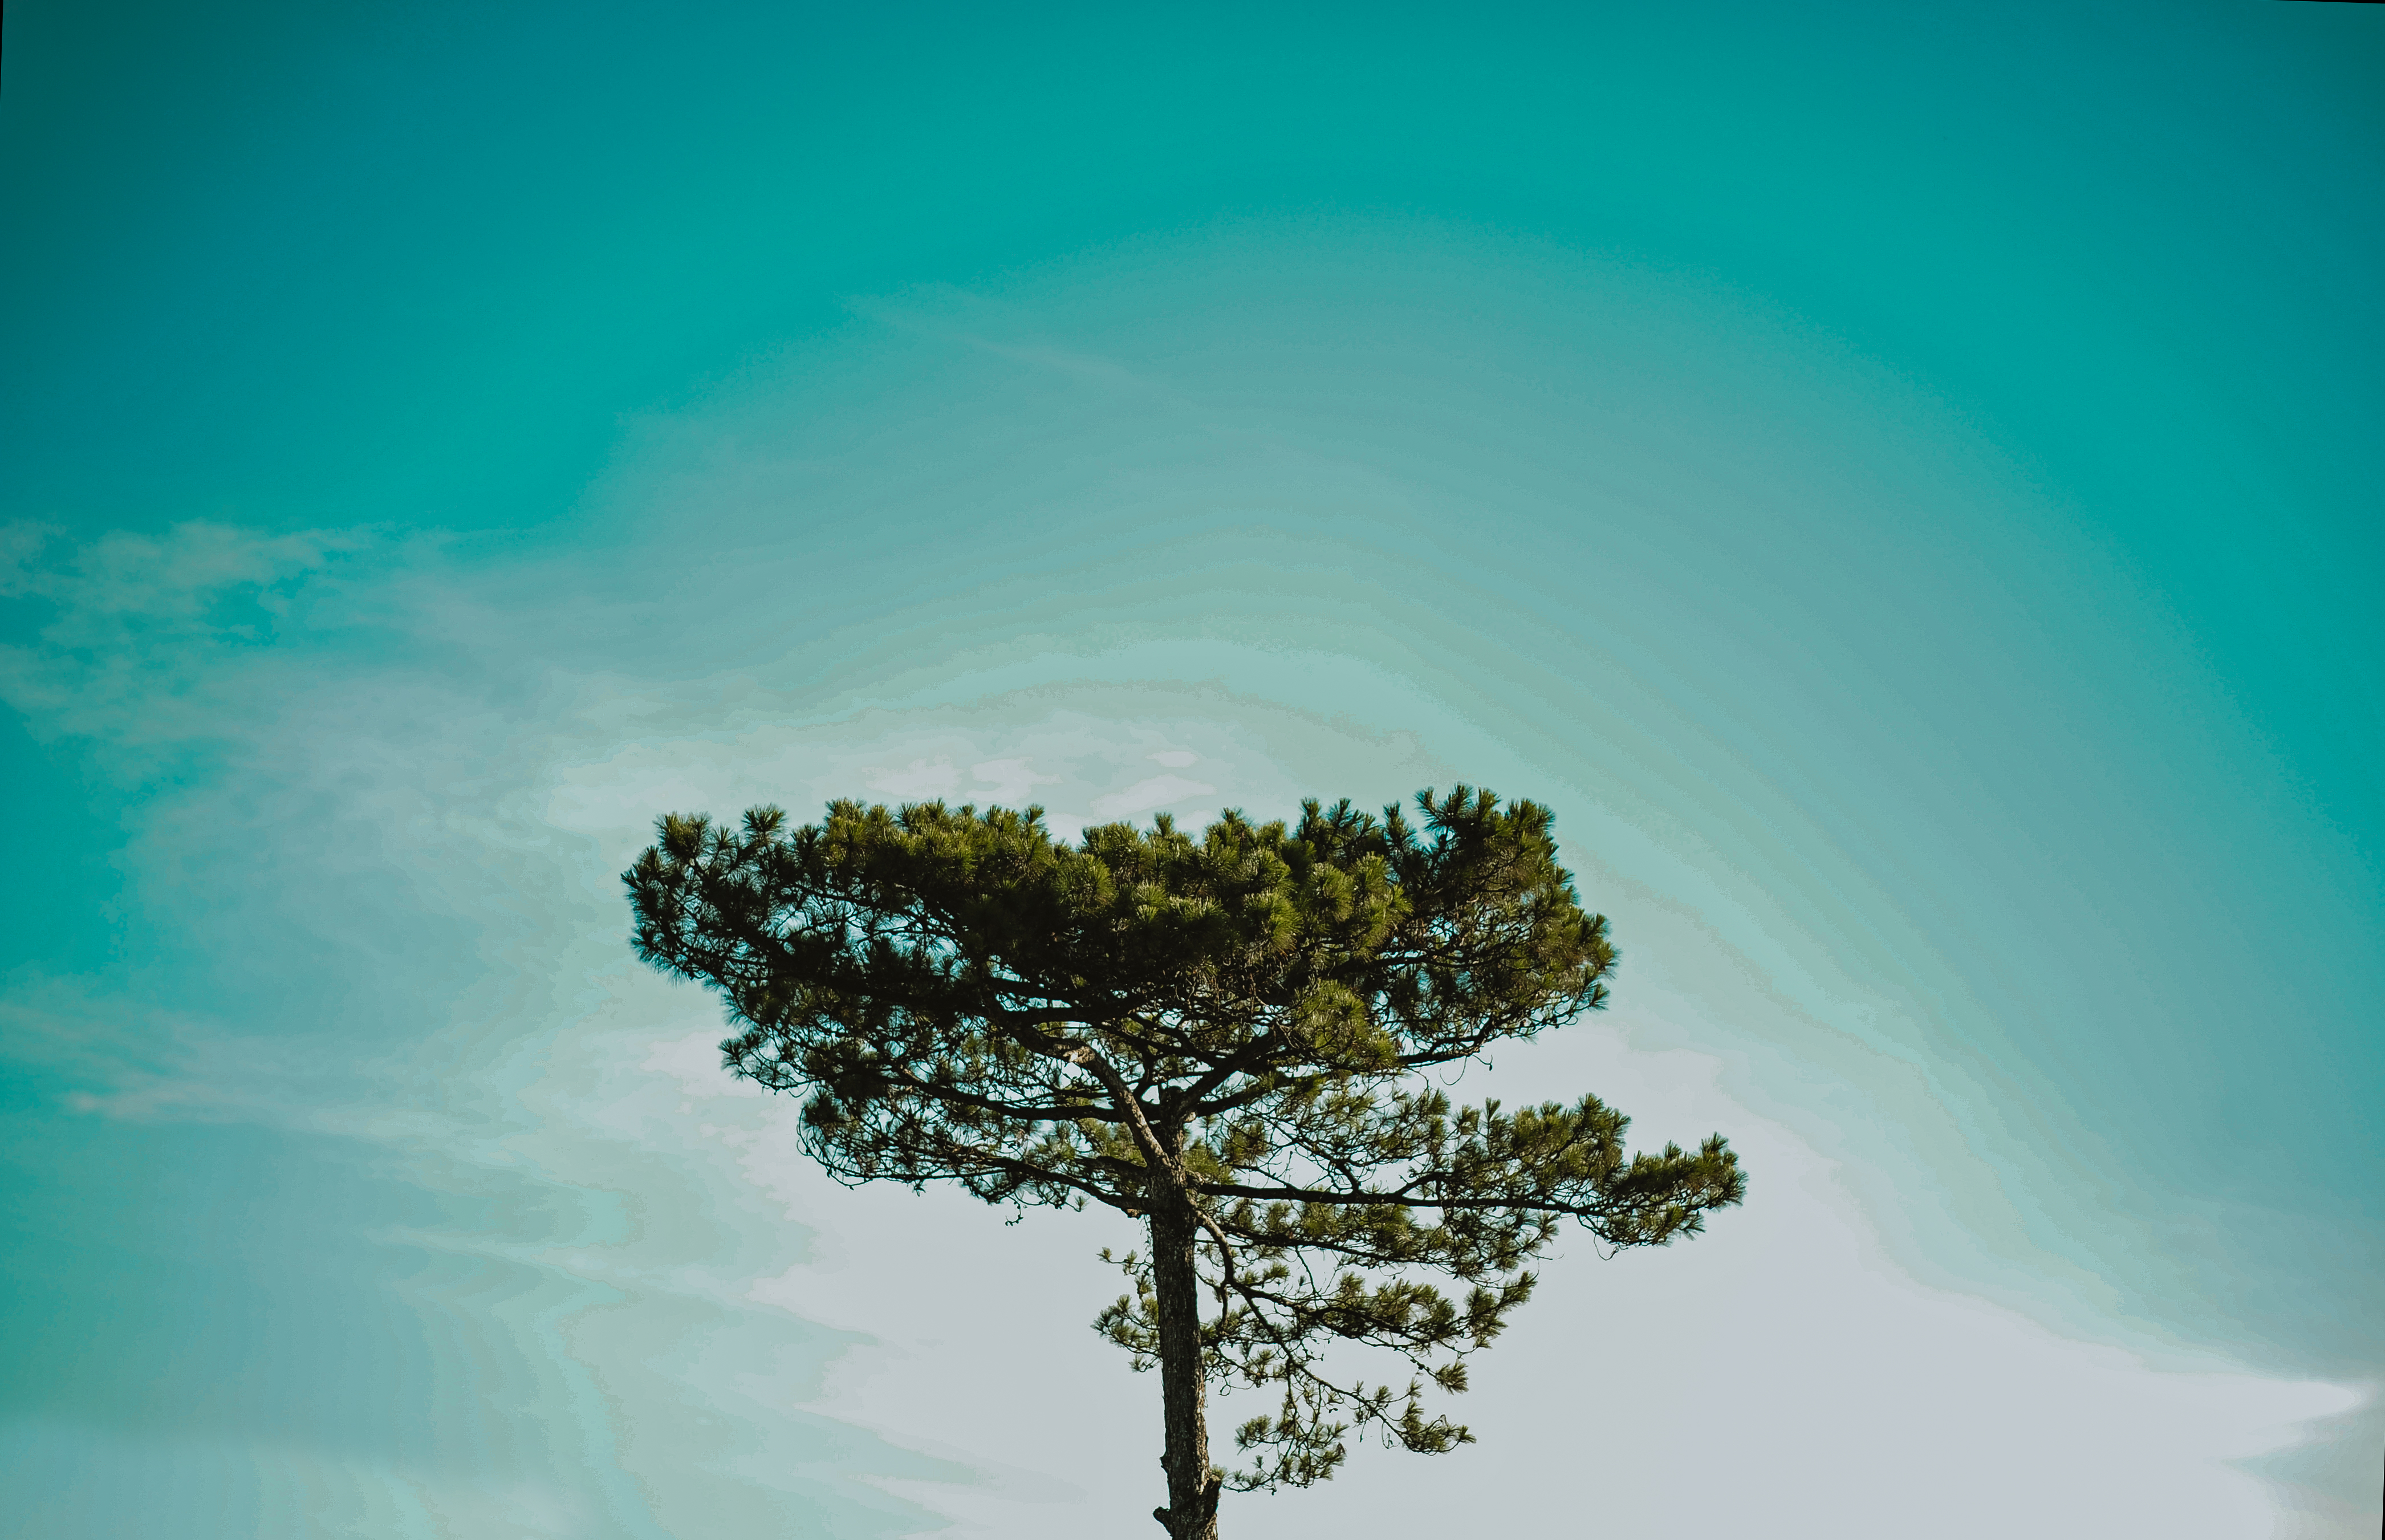
landscape, sky, earth, vintage, beauty, tree, nature, woody plant, cloud, daytime, atmosphere, atmosphere of earth, branch, sunlight, computer wallpaper, calm, pine family, trident, meteorological phenomenon, horizon, conifer, stock photography